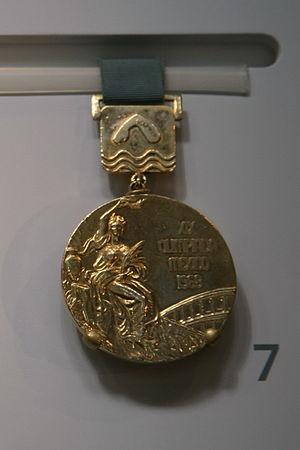
Une médaille olympique est une médaille attribuée au cours des Jeux olympiques aux trois meilleurs athlètes ou équipes de chaque compétition qui reçoivent respectivement une médaille d’or, d’argent ou de bronze. Outre ces médailles qui symbolisent la consécration sportive, certaines personnes ou organisations, notamment les comités nationaux olympiques, offrent à leurs champions des primes, cadeaux ou avantages en nature.